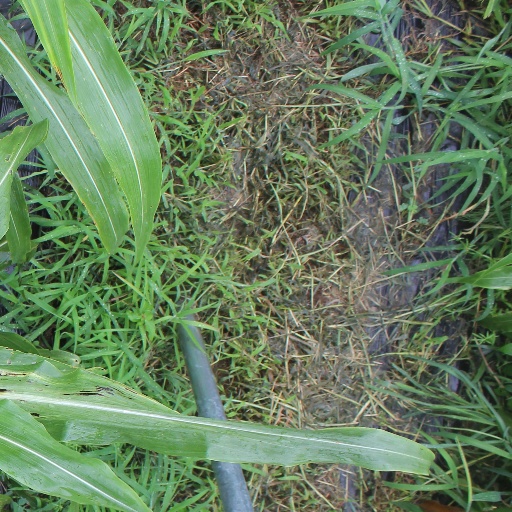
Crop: sorghum